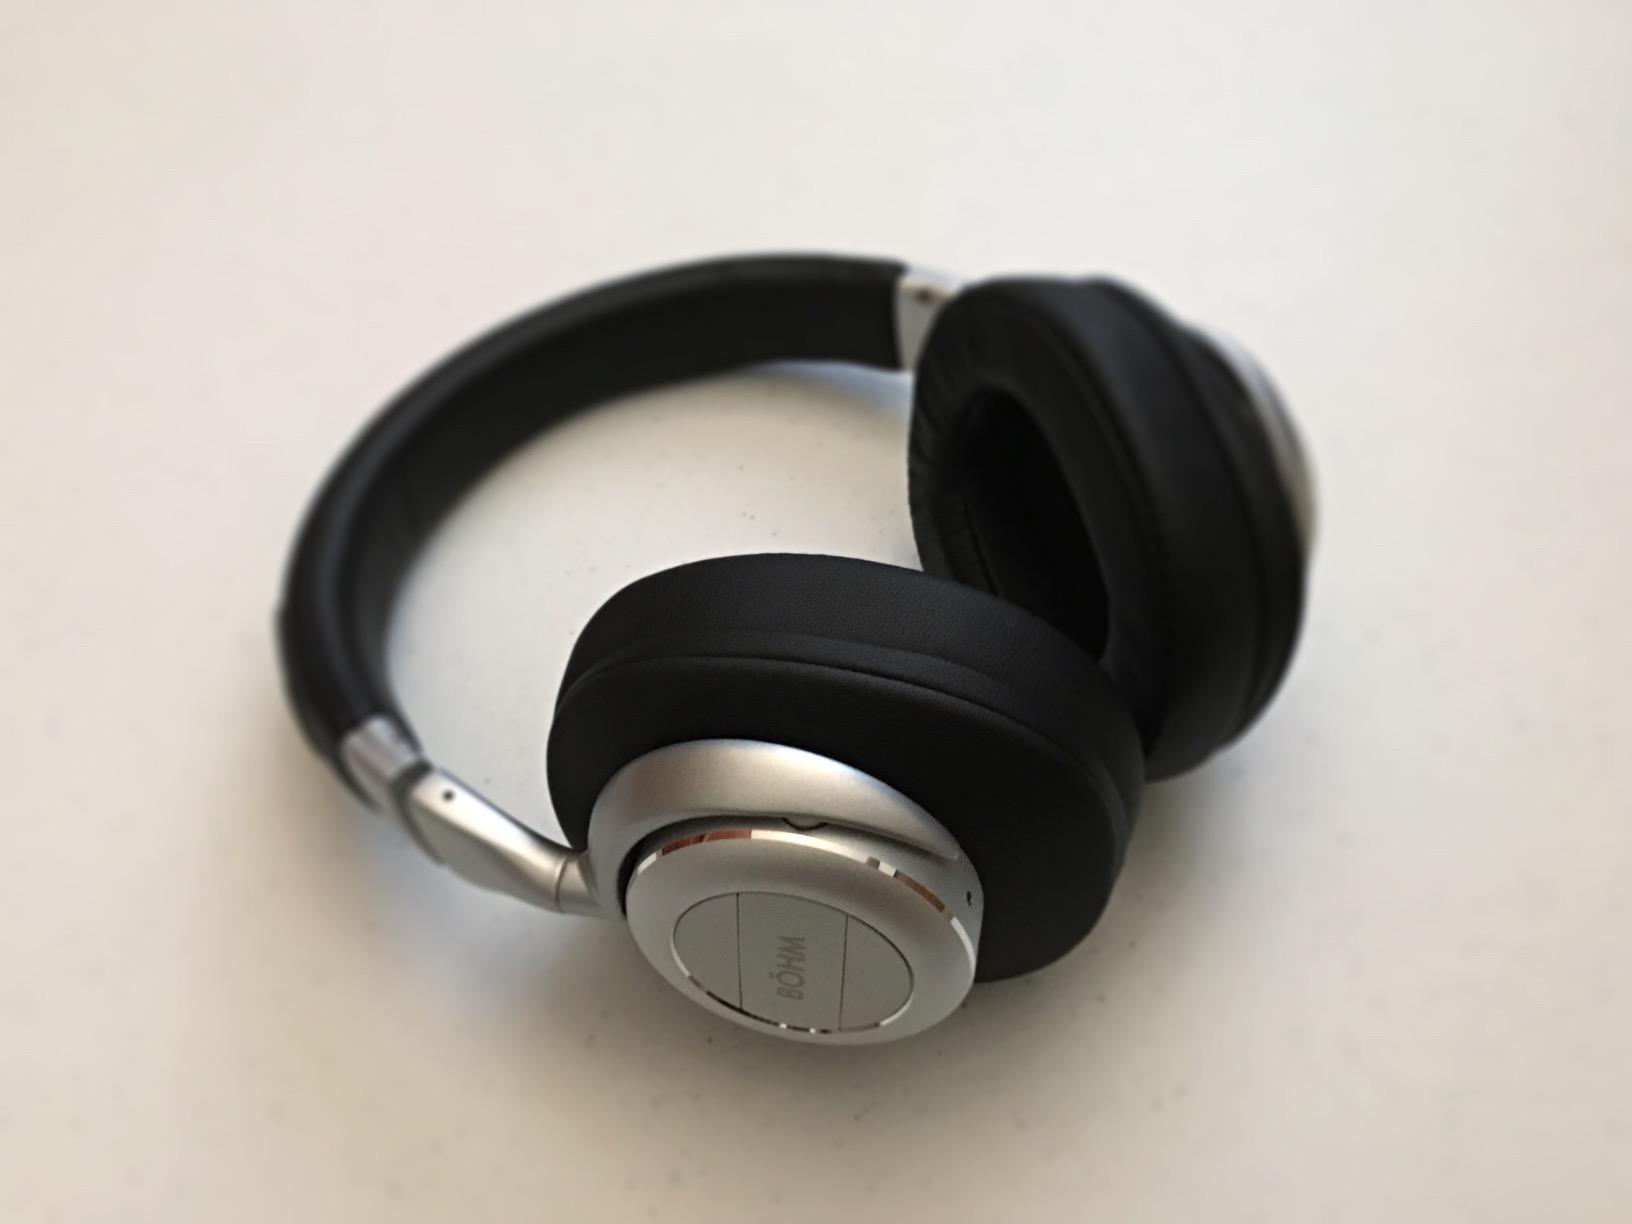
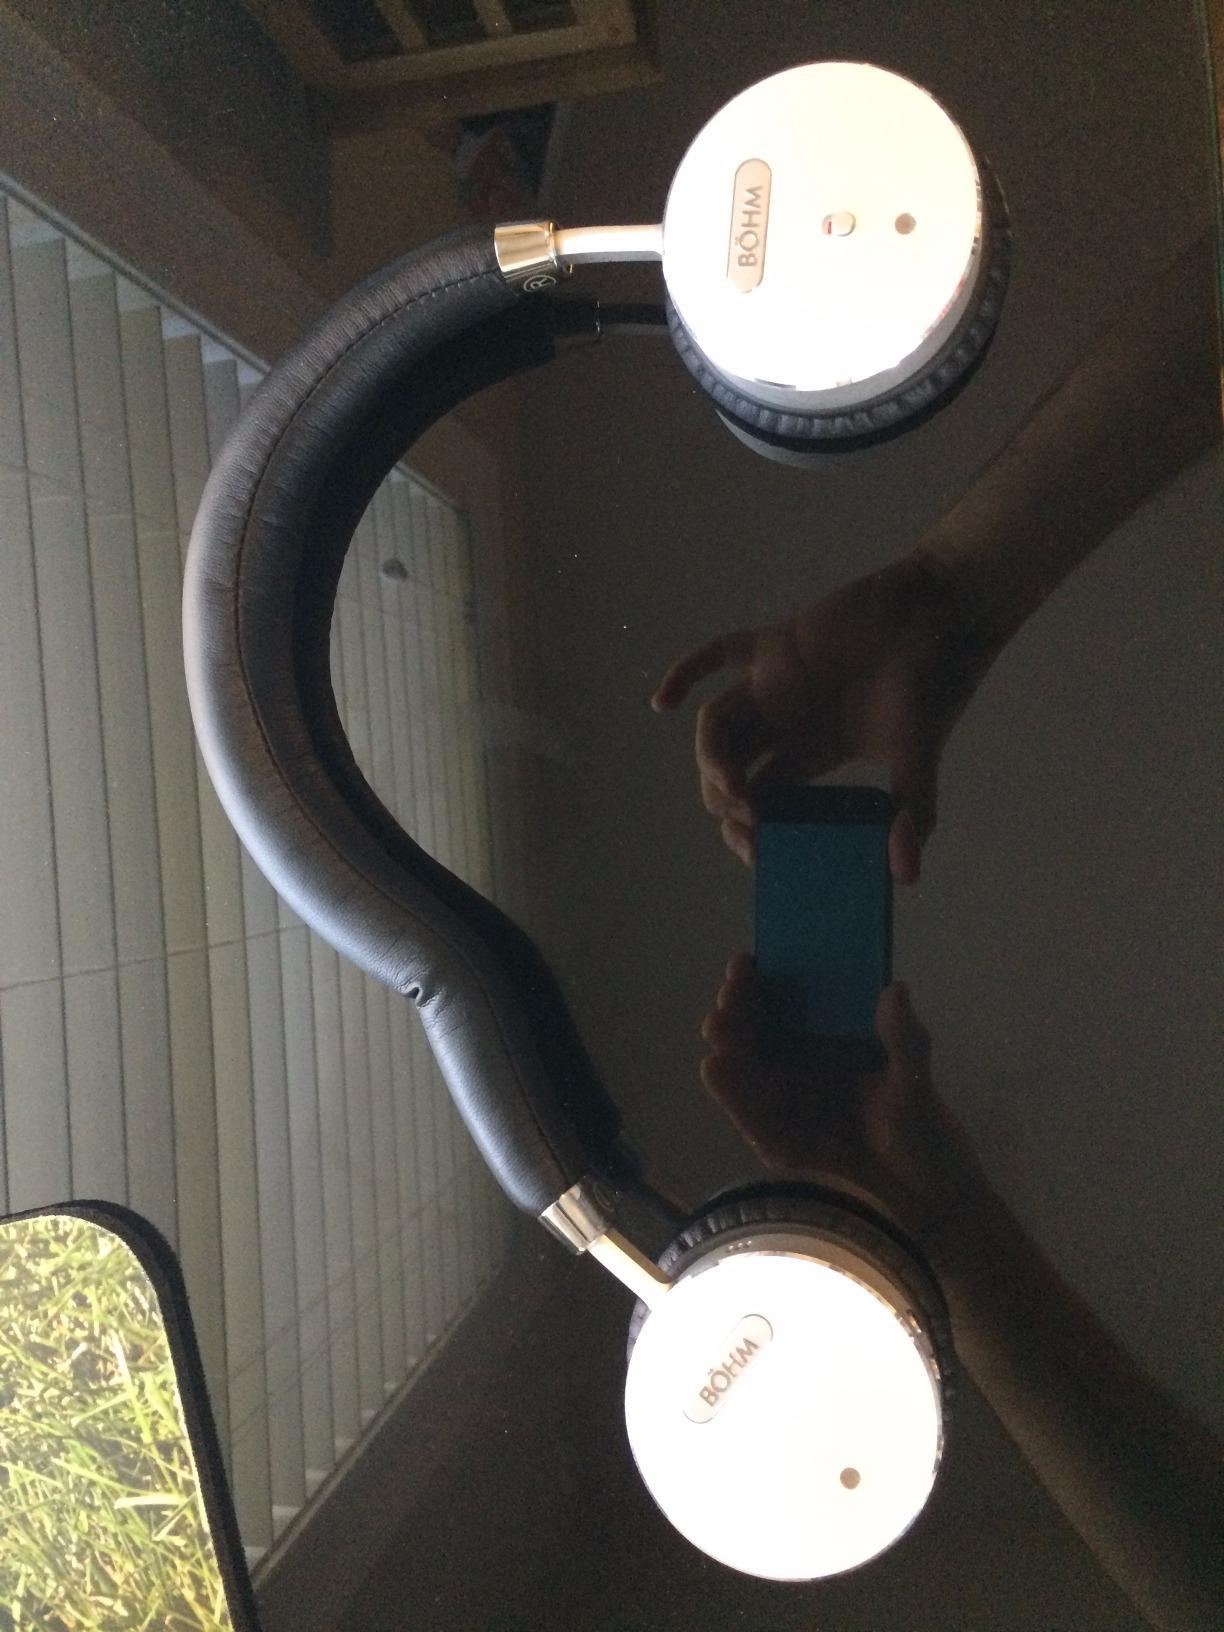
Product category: headphones
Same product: no